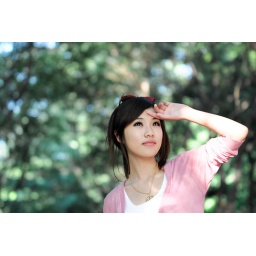
An east asian girl under the shade of tree and use arm to cover sunlight